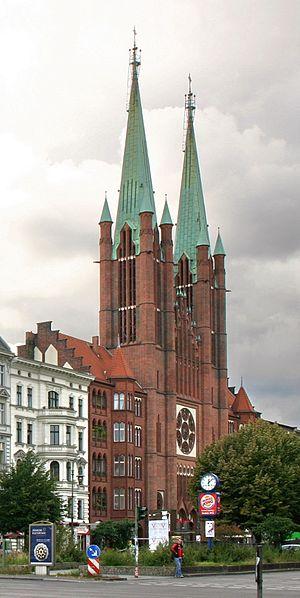
L'église Saint-Boniface est une église catholique, de style néogothique, située à Berlin dans le quartier de Kreuzberg. Elle est inscrite à la liste du patrimoine protégé de Berlin. Elle dépend de l'archidiocèse de Berlin.